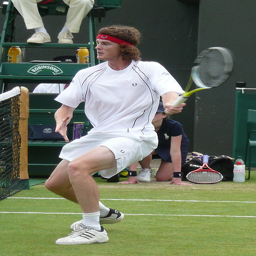
A tennis player getting ready to hit a ball.
A tennis player close to the net during a professional game
a tennis player about to hit a tennis ball.
A man swinging at the net on a tennis court.
TENNIS PLAYER ON THE TENNIS COURT READY TO RETURN BALL